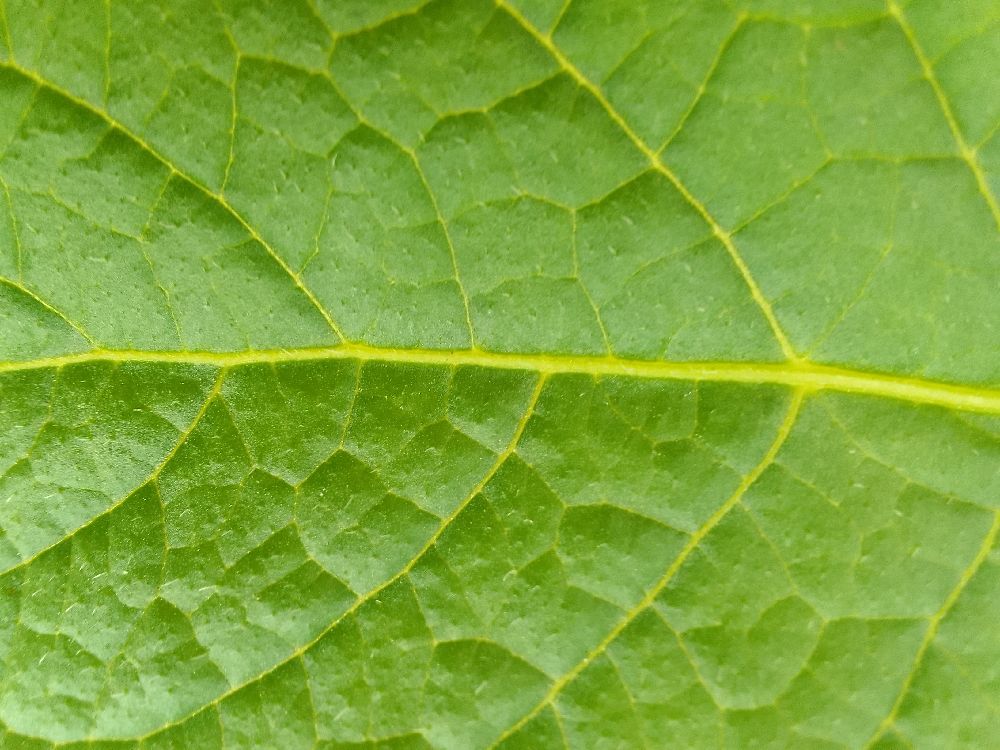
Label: Healthy